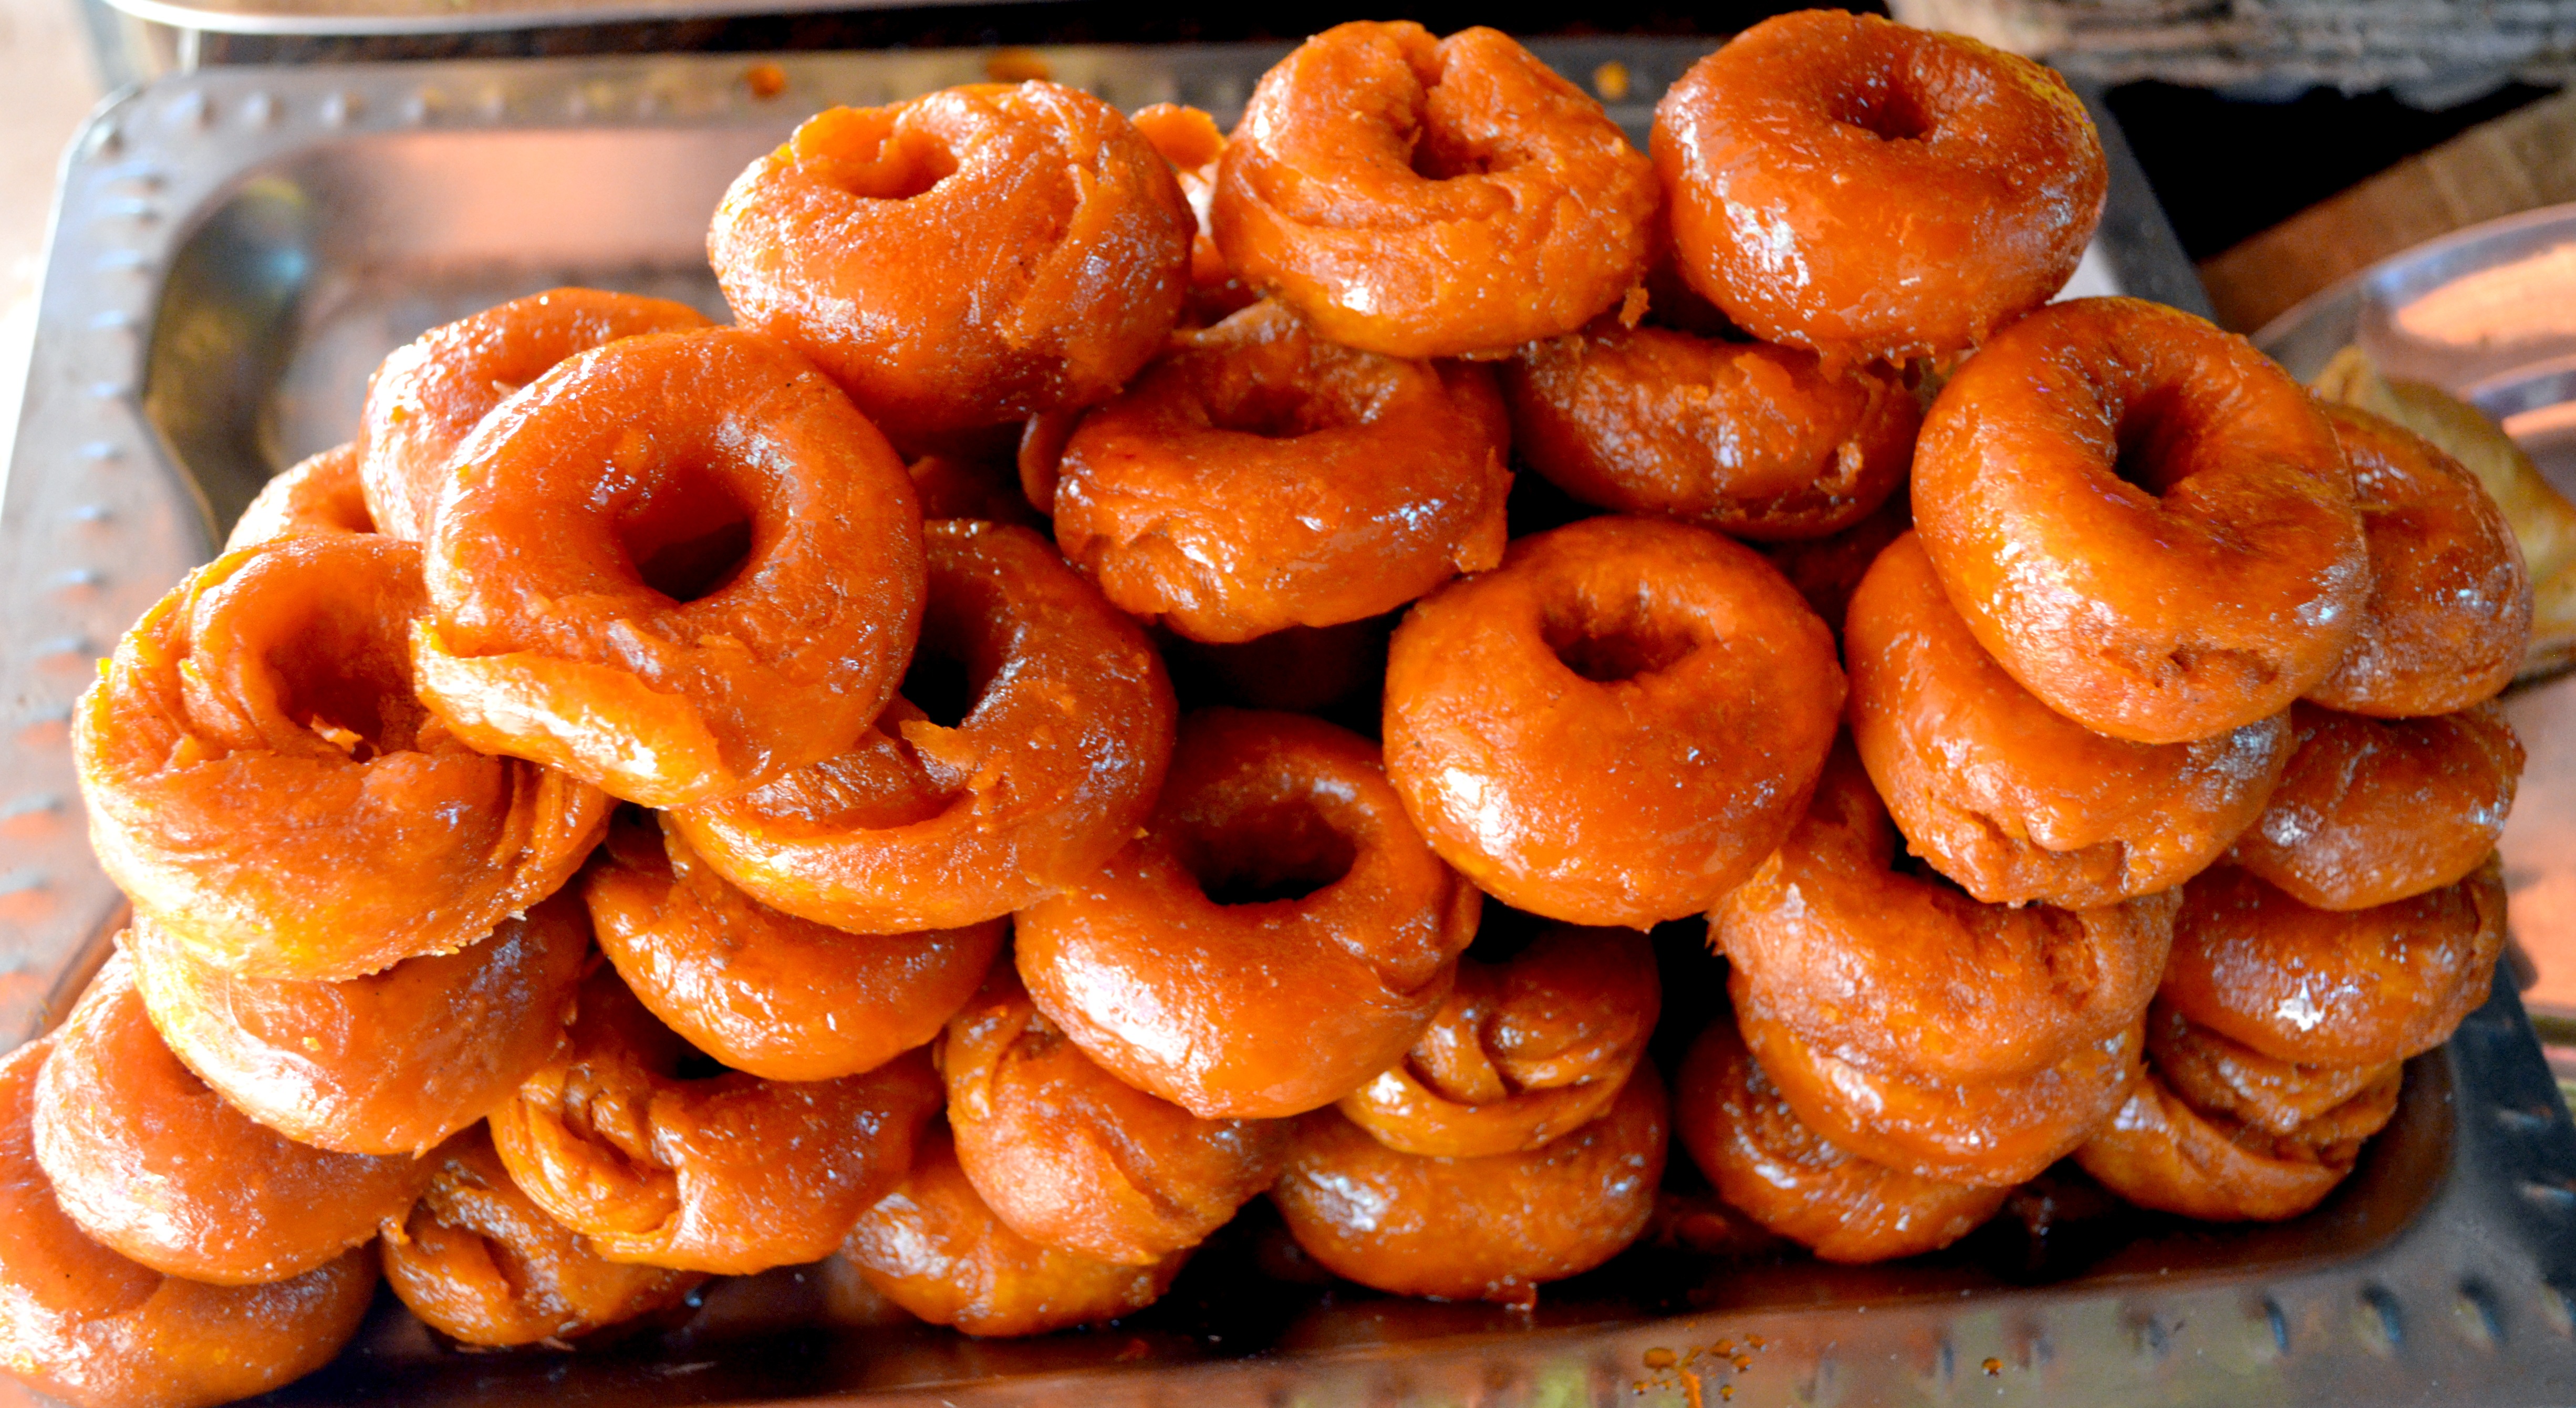
dish, food, produce, dessert, cuisine, homemade, bun, sugar, sweets, rolls, baked goods, snack food, medicinal mushroom, fried food